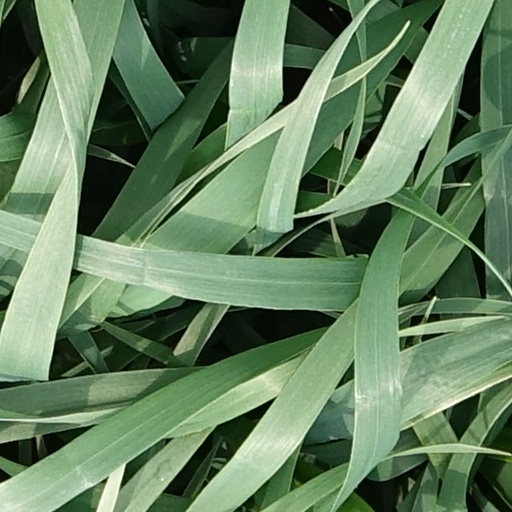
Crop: wheat